Fabry disease

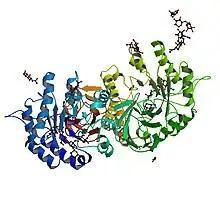
Alpha galactosidase - the deficient protein in Fabry disease

Fabry disease, also known as Anderson–Fabry disease, is a rare genetic disease that can affect many parts of the body, including the kidneys, heart, brain, and skin. Fabry disease is one of a group of conditions known as lysosomal storage diseases. The genetic mutation that causes Fabry disease interferes with the function of an enzyme that processes biomolecules known as sphingolipids, leading to these substances building up in the walls of blood vessels and other organs. It is inherited in an X-linked manner.